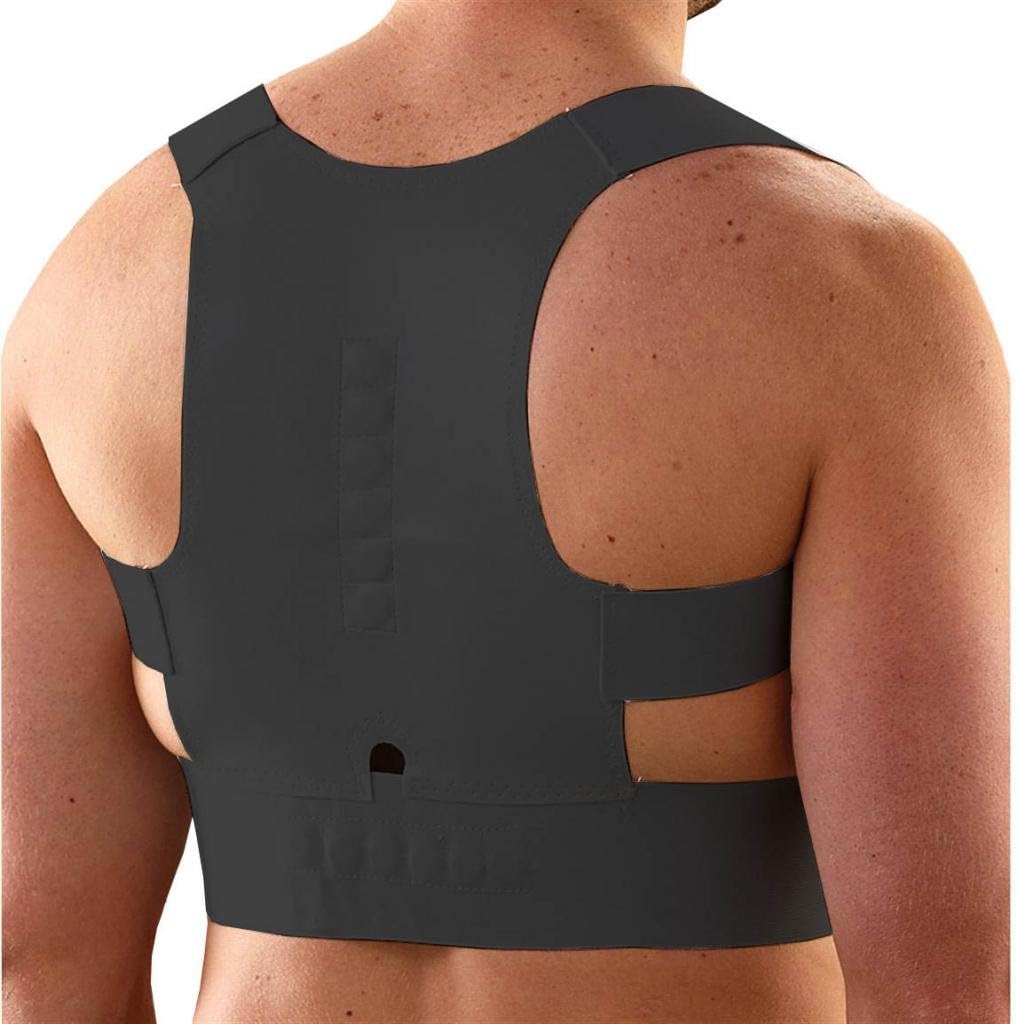
Shop Flash Women's Corrective Back and Shoulder Corrective Support, Black, X-Large
Category: Health & Personal Care
The women's corrective posture magnetic infused will help you stand taller and straighter which will make you look better and feel younger. Specially designed to help correct your posture, it will discourage unflattering stooped shoulders and general slouching. With 12 strategically placed magnets you can enjoy the benefits of magnetic therapy which has been used for centuries to help alleviate pain and reduce inflammation. Adjustable waist closure provides a custom fit for both men and women. The women's corrective posture magnetic infused utilizes form-fitting straps and twelve strategically placed magnets to help correct posture by gently pulling the shoulders back to offer therapeutic, healing, drug-free pain relief for an achy back. Designed for men, this comfy, lightweight, virtually undetectable support can be worn under clothes without drawing attention. Here come's a perfect and practical item that can help you to stand up straight and relieve lower backaches. The women's corrective posture magnetic infused gently holds shoulder and back in a healthier position. With 12 magnets run along your spine/vertebrae to promote blood flow and help ease any pain and discomfort. Equipped with adjustable velcro fasteners, lets you to adjust maximum comfortable size easily. Your right posture will easily developed and your circulation will improved.
Features: Posture support will help you stand taller and straighter which will make you look better and feel younger, specially designed to help correct your posture, it will discourage unflattering stooped shoulders and general slouching | Magnetic spine and posture support utilizes form-fitting straps and twelve strategically placed magnets to help correct posture by gently pulling the shoulders back to offer therapeutic, healing, drug-free pain relief for an achy back | This comfy, lightweight, virtually undetectable support can be worn under clothes without drawing attention, here come's a perfect and practical item that can help you to stand up straight and relieve lower backaches | Posture support gently holds shoulder and back in a healthier position, with 12 magnets run along your spine/vertebrae to promote blood flow and help ease any pain and discomfort | Equipped with adjustable velcro fasteners, lets you to adjust maximum comfortable size easily, your right posture will easily developed and your circulation will improved